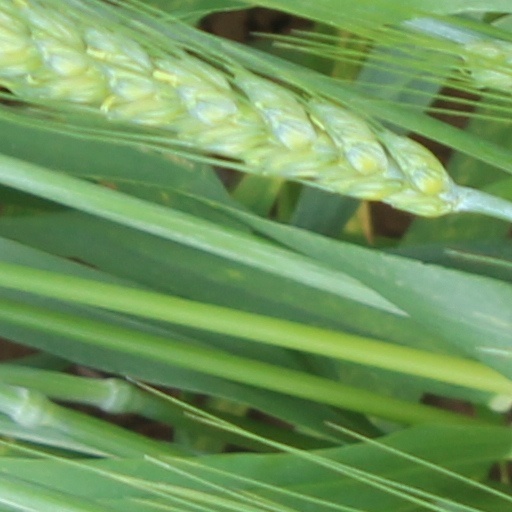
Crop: wheat